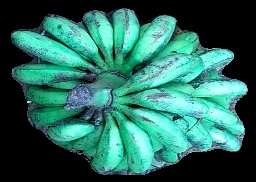
Variety: rasbale
Grade: grade3